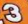
Number: 3